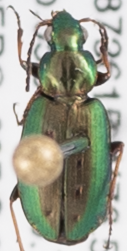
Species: Agonum octopunctatum
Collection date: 2019-09-05
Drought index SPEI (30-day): -1.45
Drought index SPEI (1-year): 1.082
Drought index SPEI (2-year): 1.546